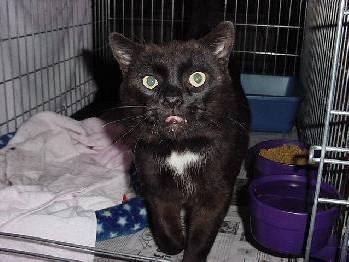
cat